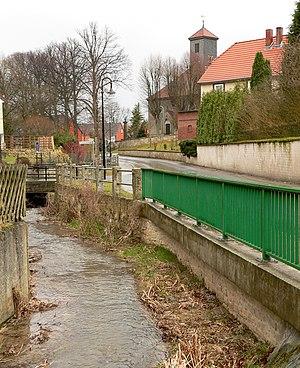
Räbke est une municipalité allemande du land de Basse-Saxe et l'arrondissement de Helmstedt. En 2014, elle comptait 669 hab.